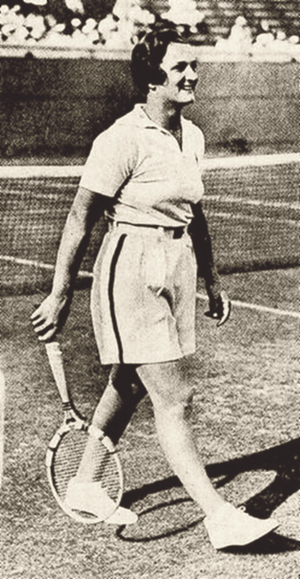
Helen Hull Jacobs, plus connue sous le nom d'Helen Jacobs, est une joueuse de tennis américaine de l'entre-deux-guerres, la meilleure de son époque derrière sa compatriote Helen Wills.